Line 4 (Saint Petersburg Metro)

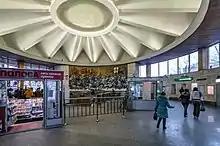
Ploshchad Alexandra Nevskogo II

Line 4 of the Saint Petersburg Metro, also known as "Lakhtinsko-Pravoberezhnaya Line" or "Orange Line", is a rapid transit line in Saint Petersburg, Russia, which connects city centre with the south-east districts on the right bank of the Neva River. Despite its name, which literally means "Lakhta–Right Bank Line", the line from its opening date had the stations on the left bank of the Neva River. Moreover, currently the line does not have any stations near the Lakhta area. Opened in 1985, it is the shortest line in the system with the stations featuring a modern design. Since 1994, it has been officially designated "Line 4," but the original name is still often used in informal context.